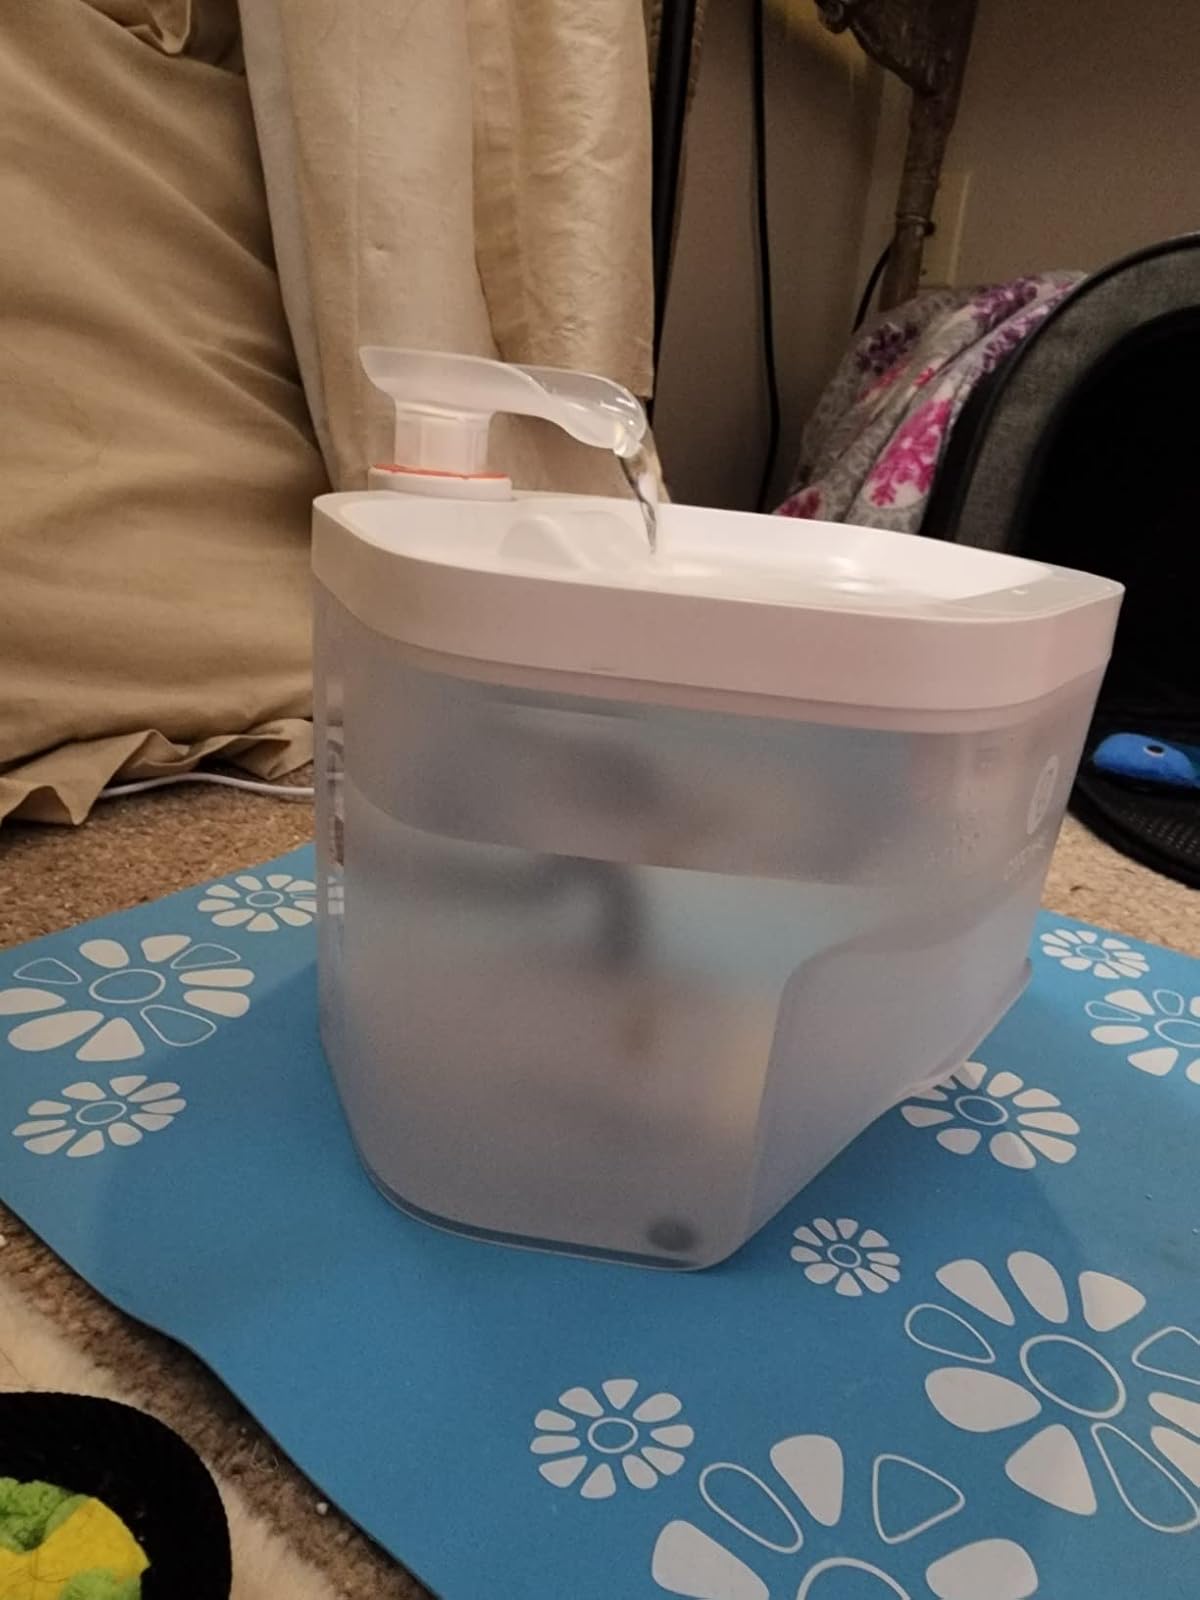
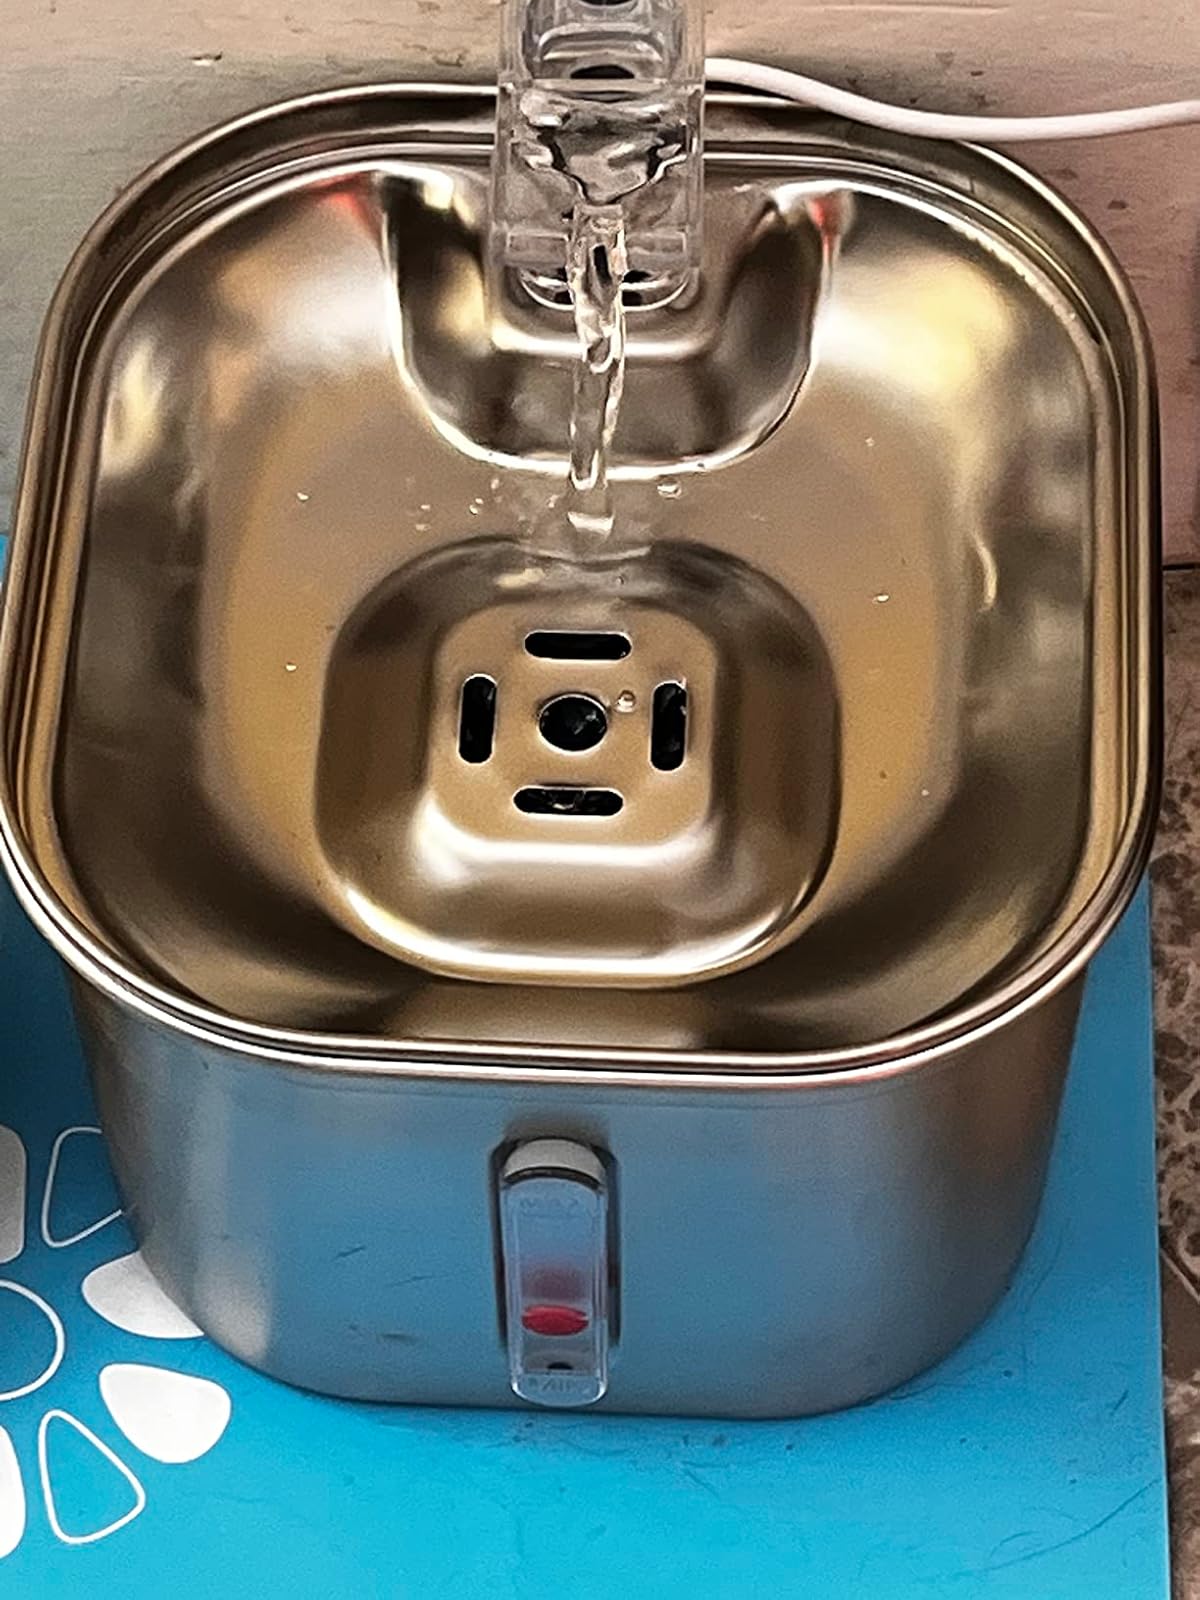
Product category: items_bowl
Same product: no